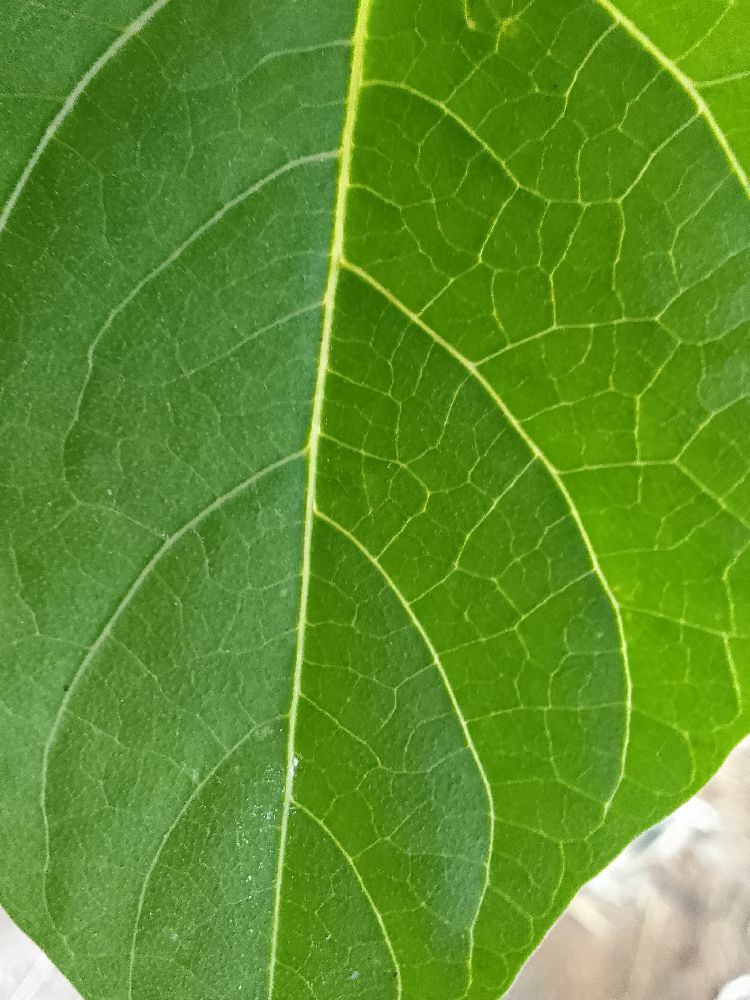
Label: healthy